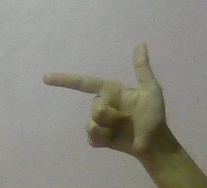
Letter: yaa